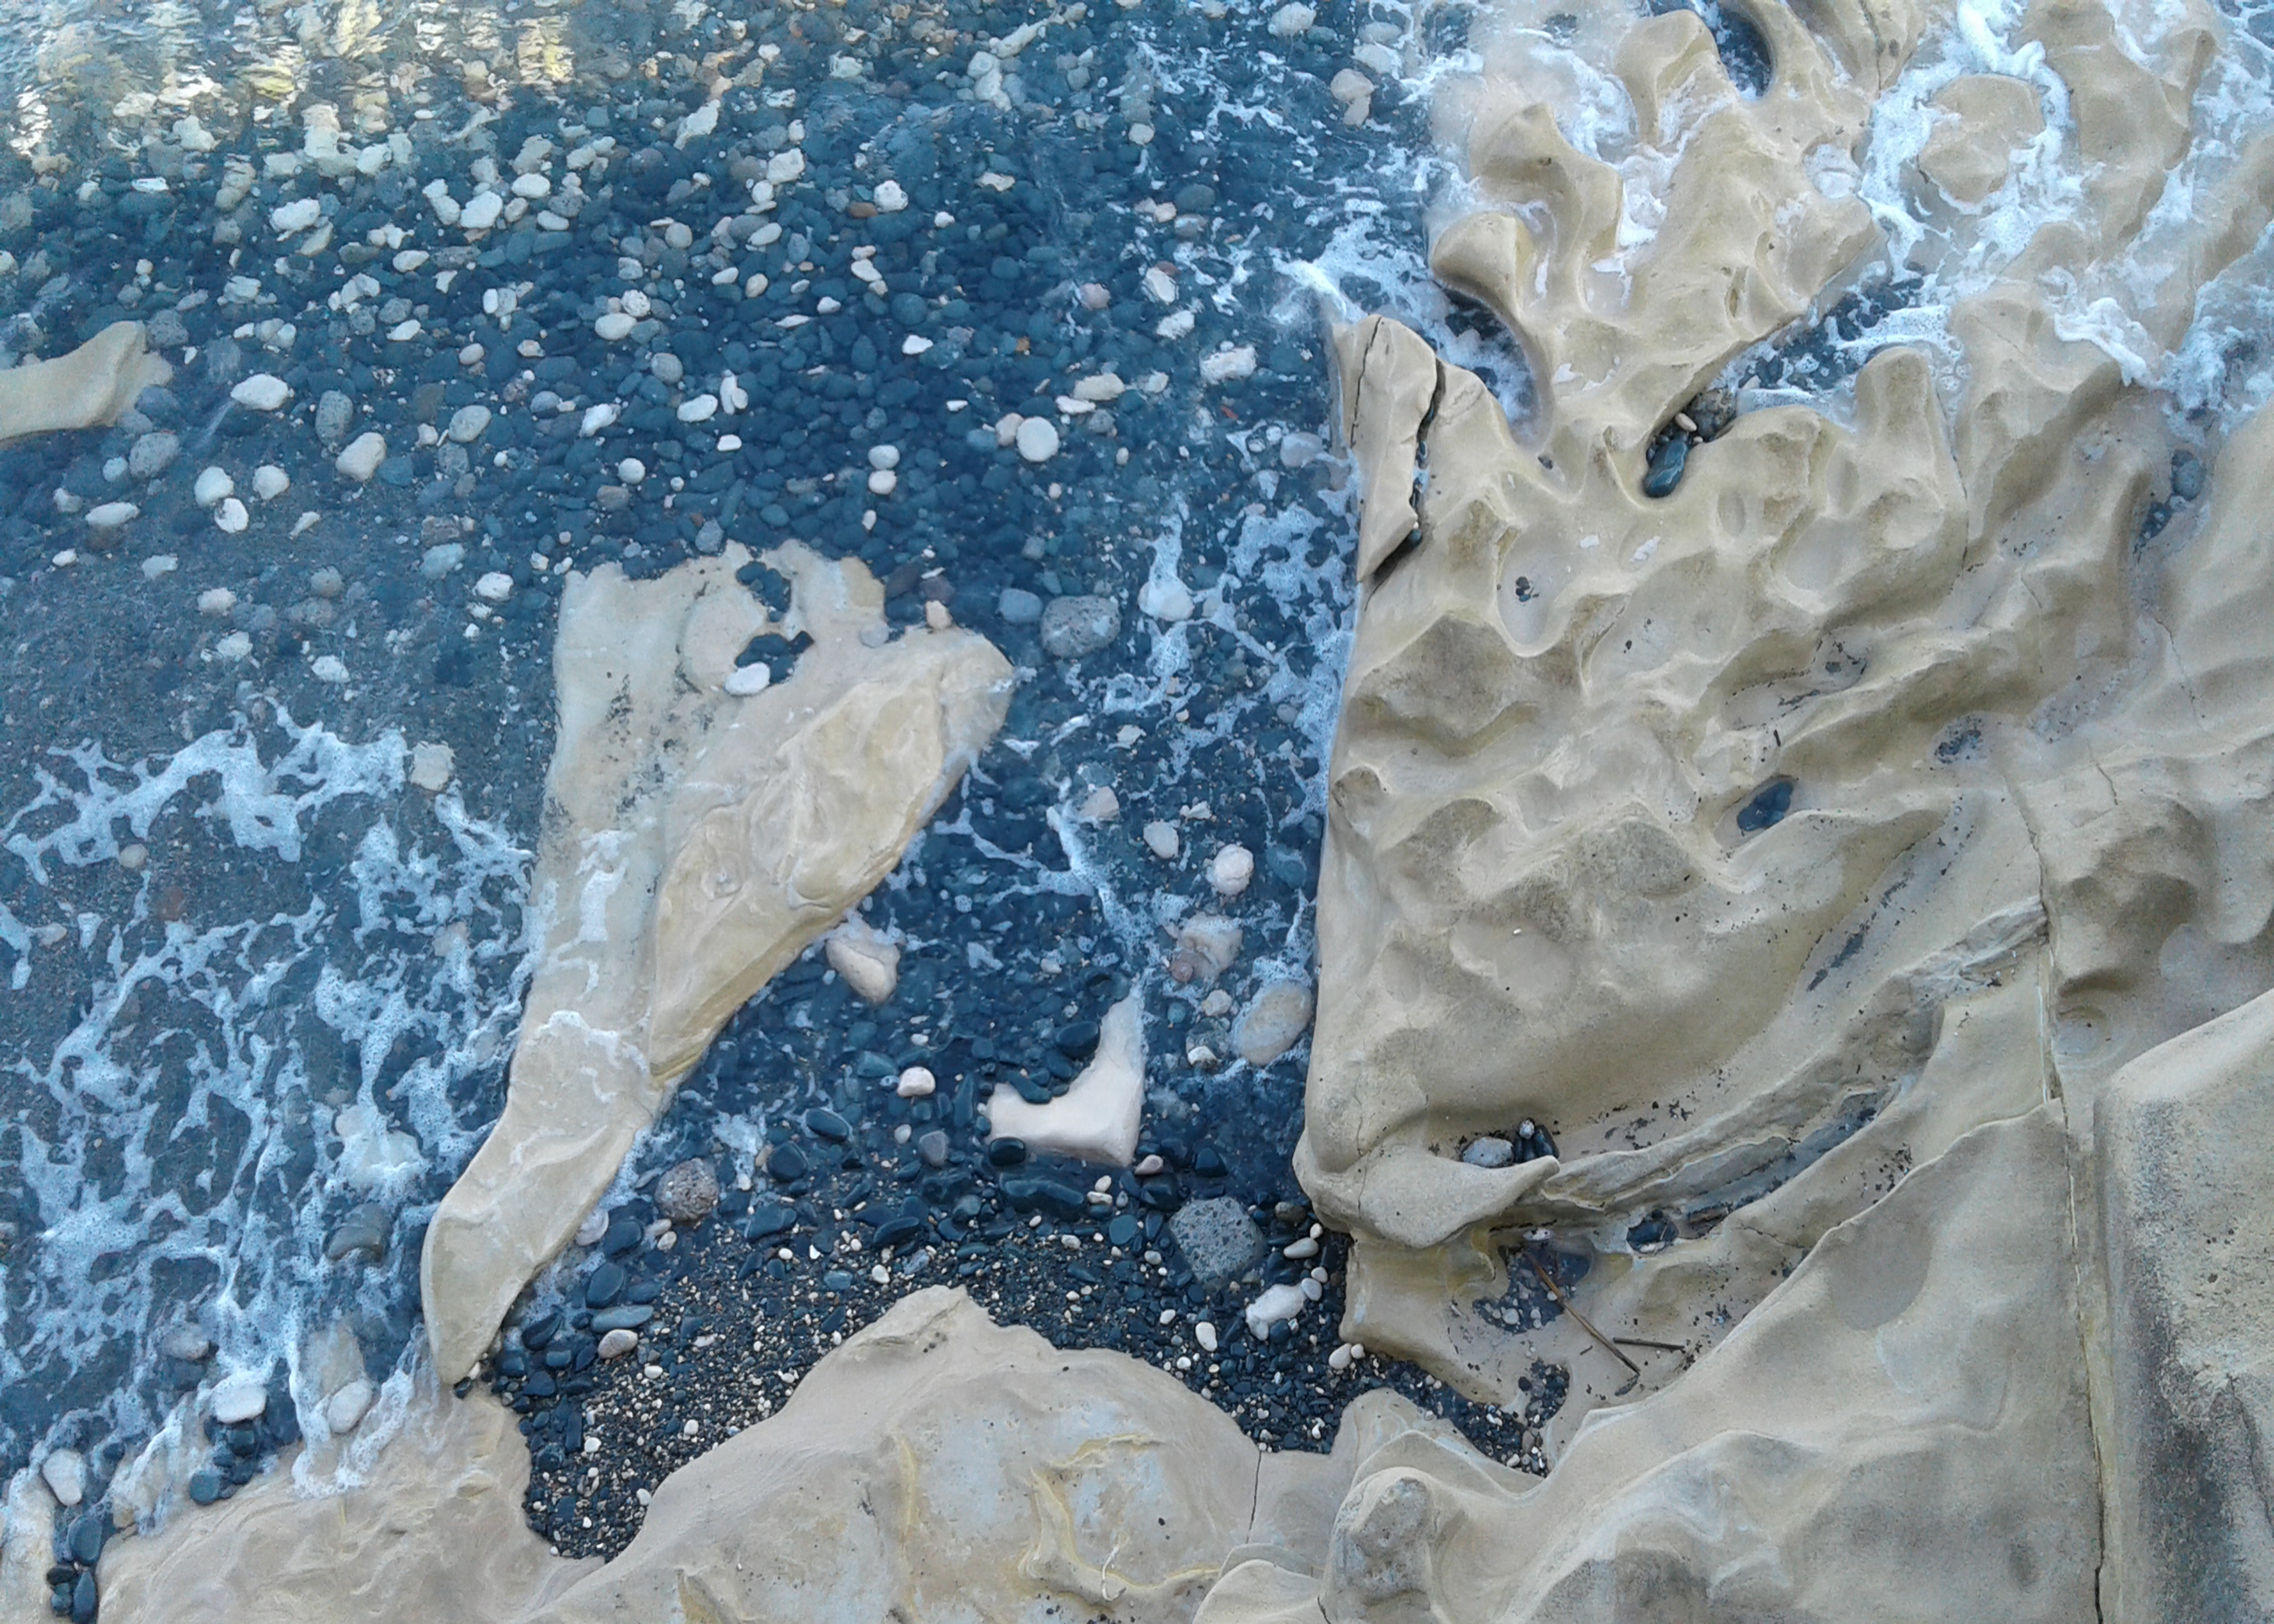
sea, water, wave, rocks, blue, fluid, liquid, freezing, pattern, sand, electric blue, wood, wind wave, soil, winter, rock, embellishment, road surface, linens, Transparent material, ocean, plastic